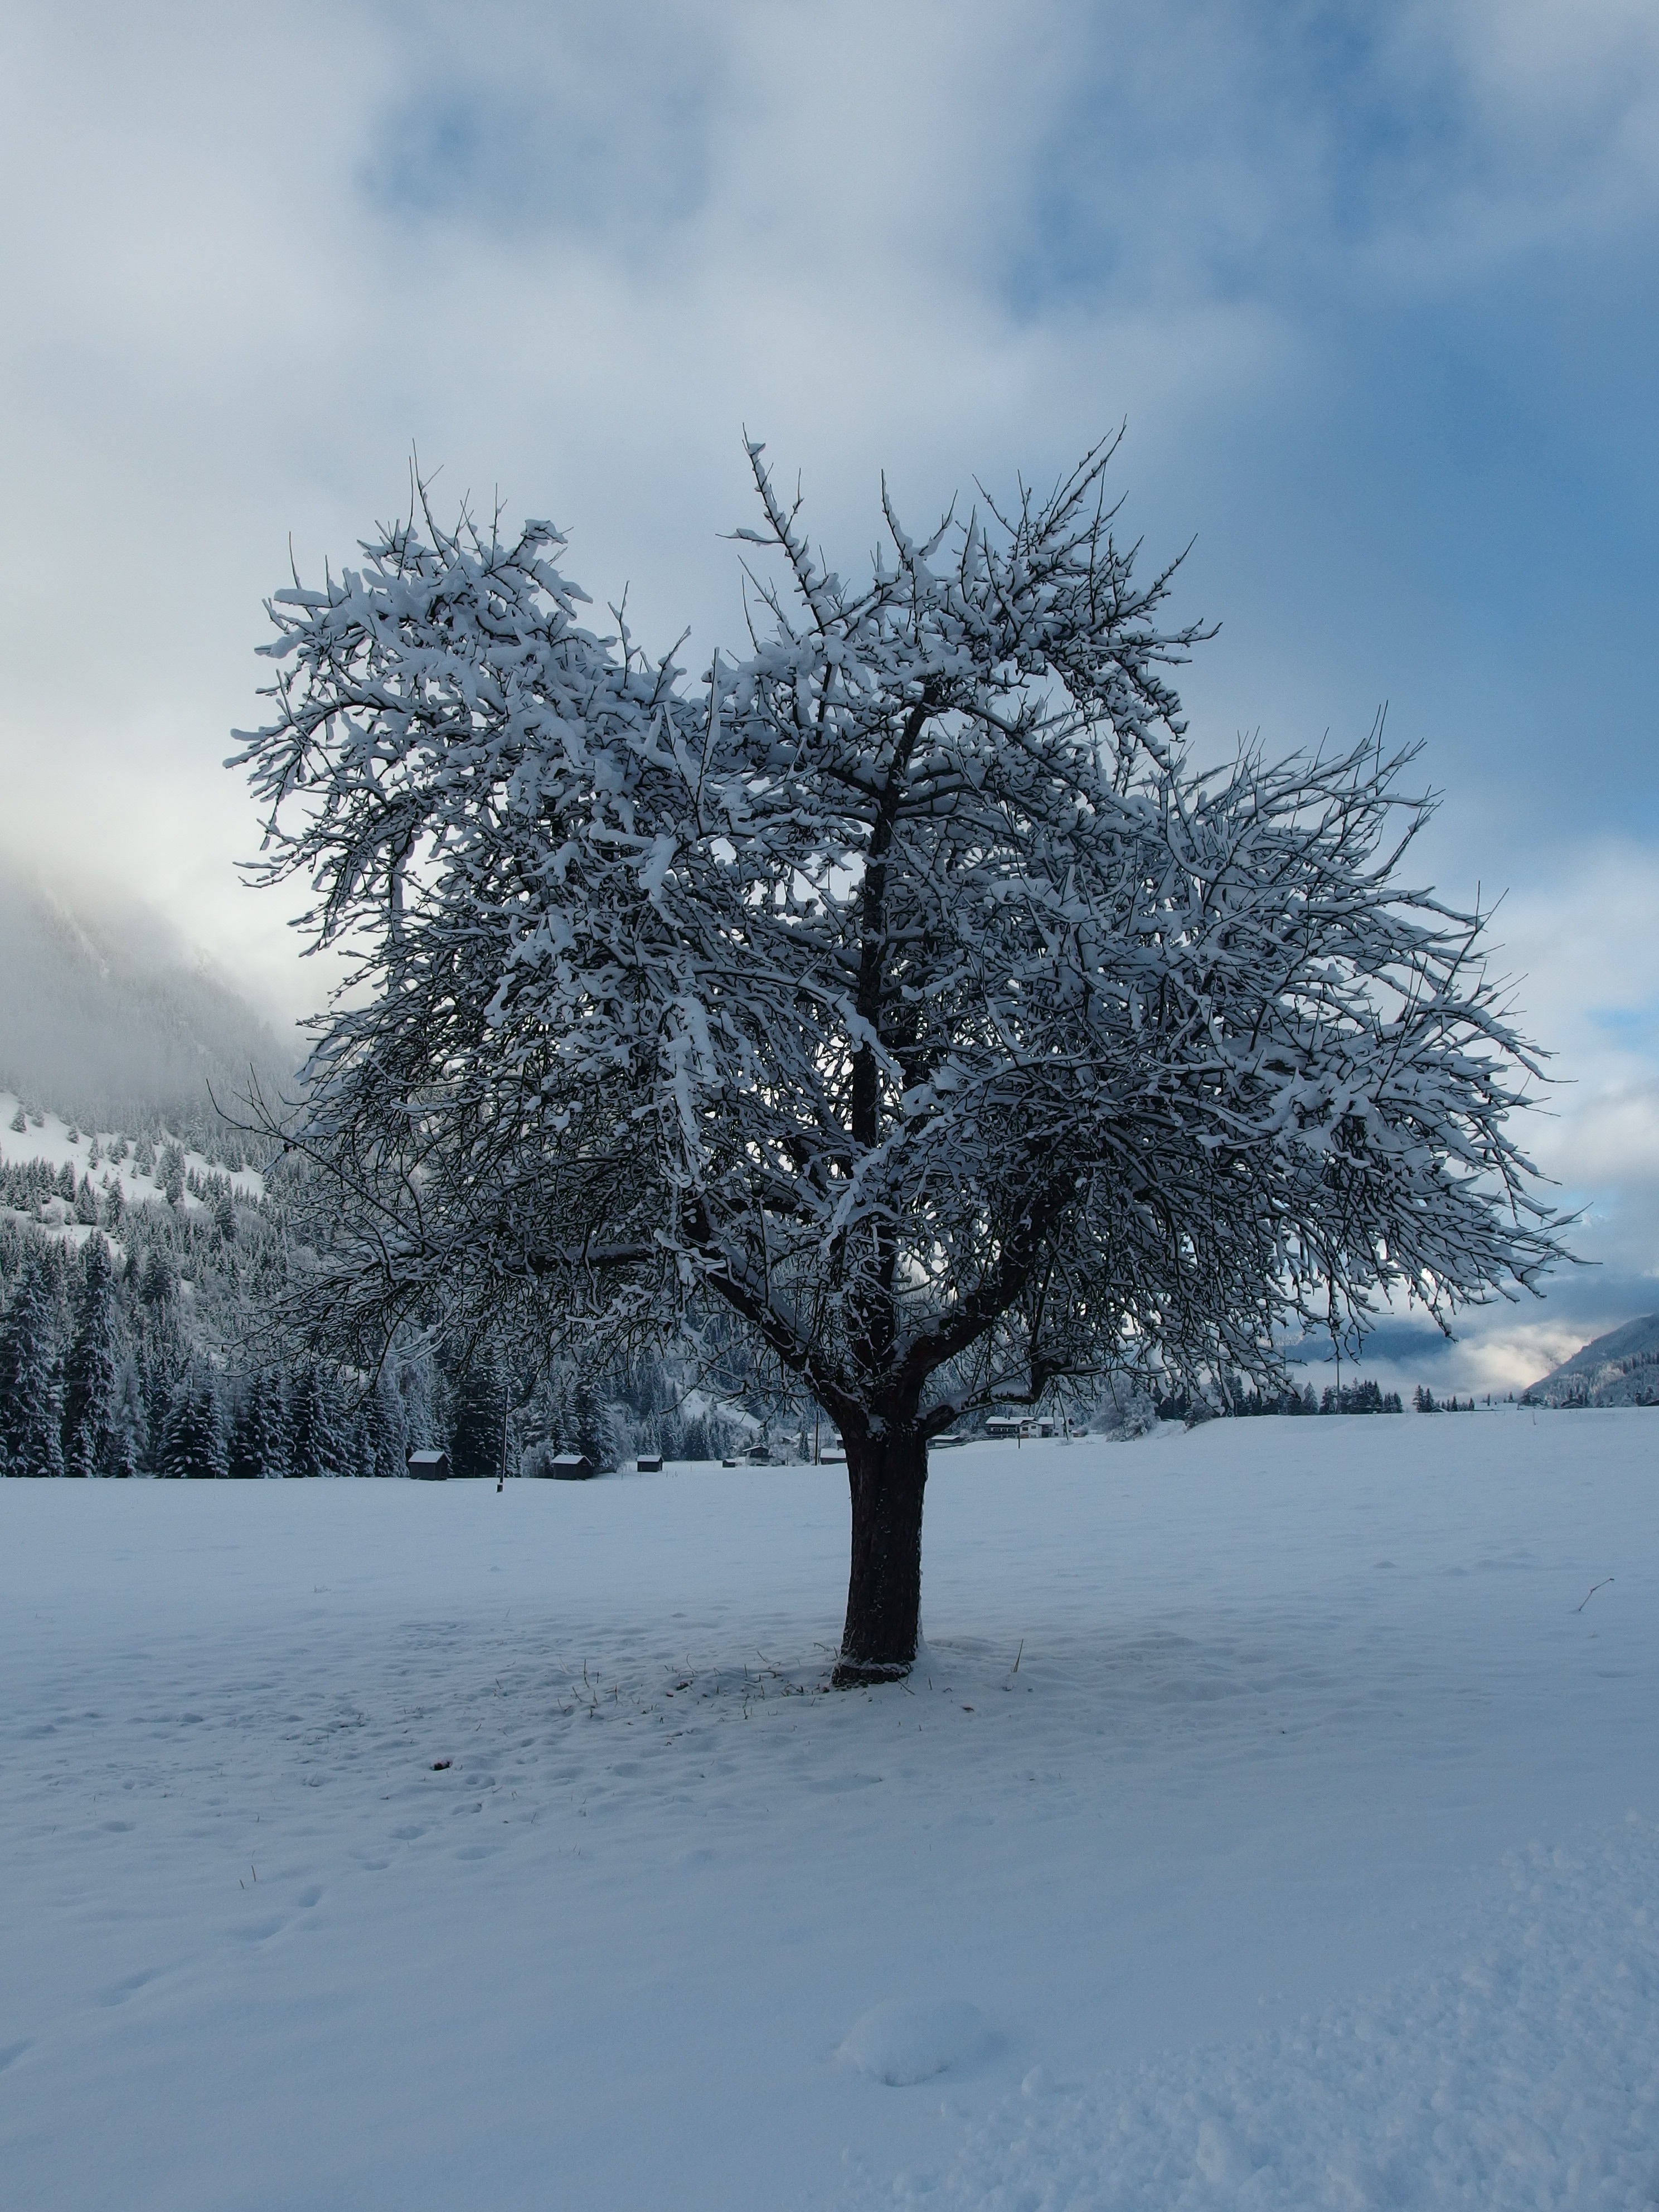
tree, branch, snow, winter, plant, frost, ice, weather, season, freezing, atmospheric phenomenon, woody plant